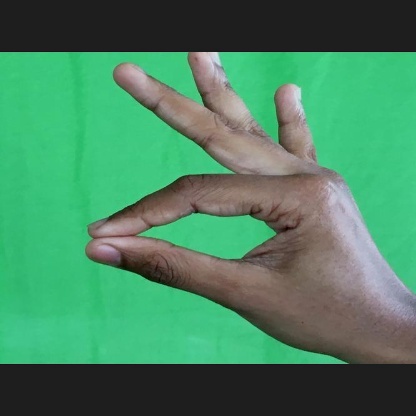
Mudra: Hamsasyam